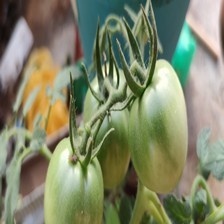
Label: tomato